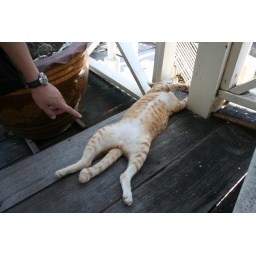
cat in weird sleeping position